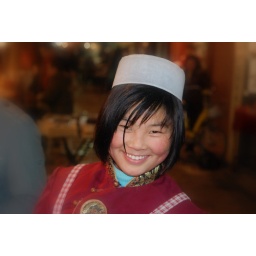
A local girl on a food stall in the market poses for a photo in Xi'an